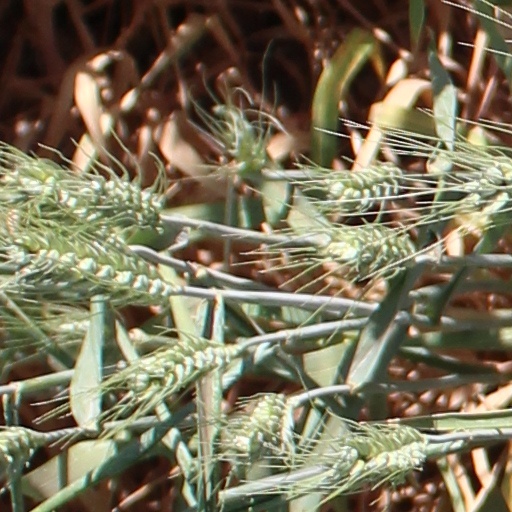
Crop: wheat